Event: Typhoon Ruby
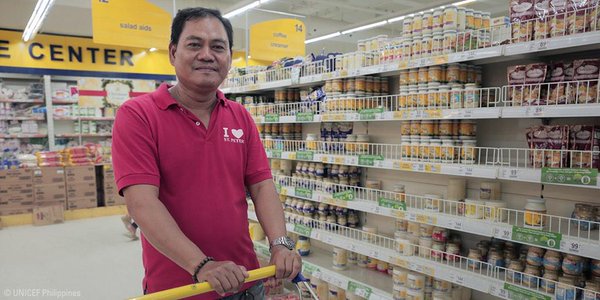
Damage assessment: no_damage